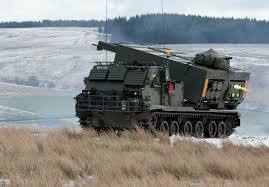
Label: Tornado